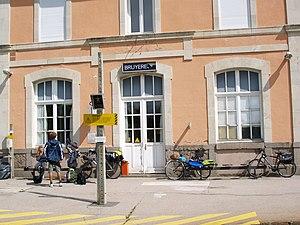
La gare de Bruyères (Vosges, France)